Question: What is leaning against the headboard?
Tambaya: Mene jingine jikin fuskar gado?
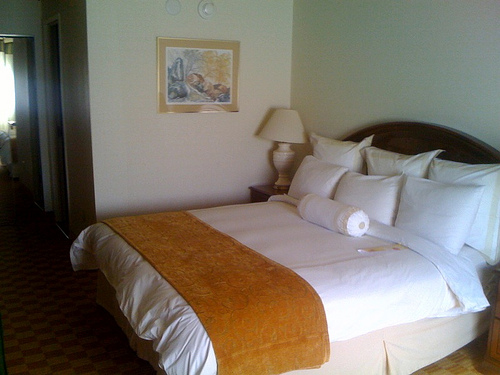
Answer: Pillows.
Amsa: Matashin kai.